Hal Van Every

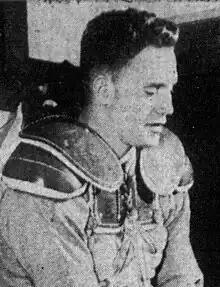
Van Every, circa 1942

Harold Van Every (February 10, 1918 – August 11, 2007) was an American football back in the National Football League (NFL) who played 21 games for the Green Bay Packers. In 1940, the Green Bay Packers used the ninth pick in the first round of the 1940 NFL draft to sign Van Every out of the University of Minnesota. Van Every went on to play for two seasons with the Packers and retired in 1941.